Leirfall rock carvings

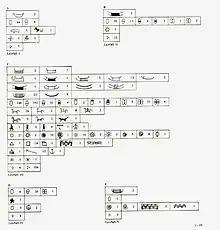
An overview of the types of figures in the five fields at Leirfall; illustration by Kalle Sognnes.

Kalle Sognnes identified 13 different types of boats among the rock carvings at Leirfall. The people aboard the boats are mainly labelled as "mannskapsstreker" (simple lines representing crew members), but there are some instances of more sophisticated human figures. Several of the boats feature protrusions ending in animal heads, thought to be horse heads, which suggests a custom of decorating the boats during ceremonies.